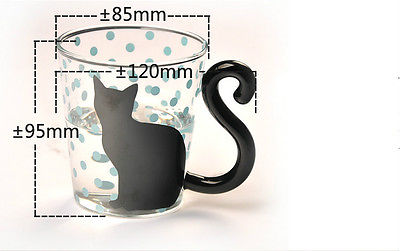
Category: mug